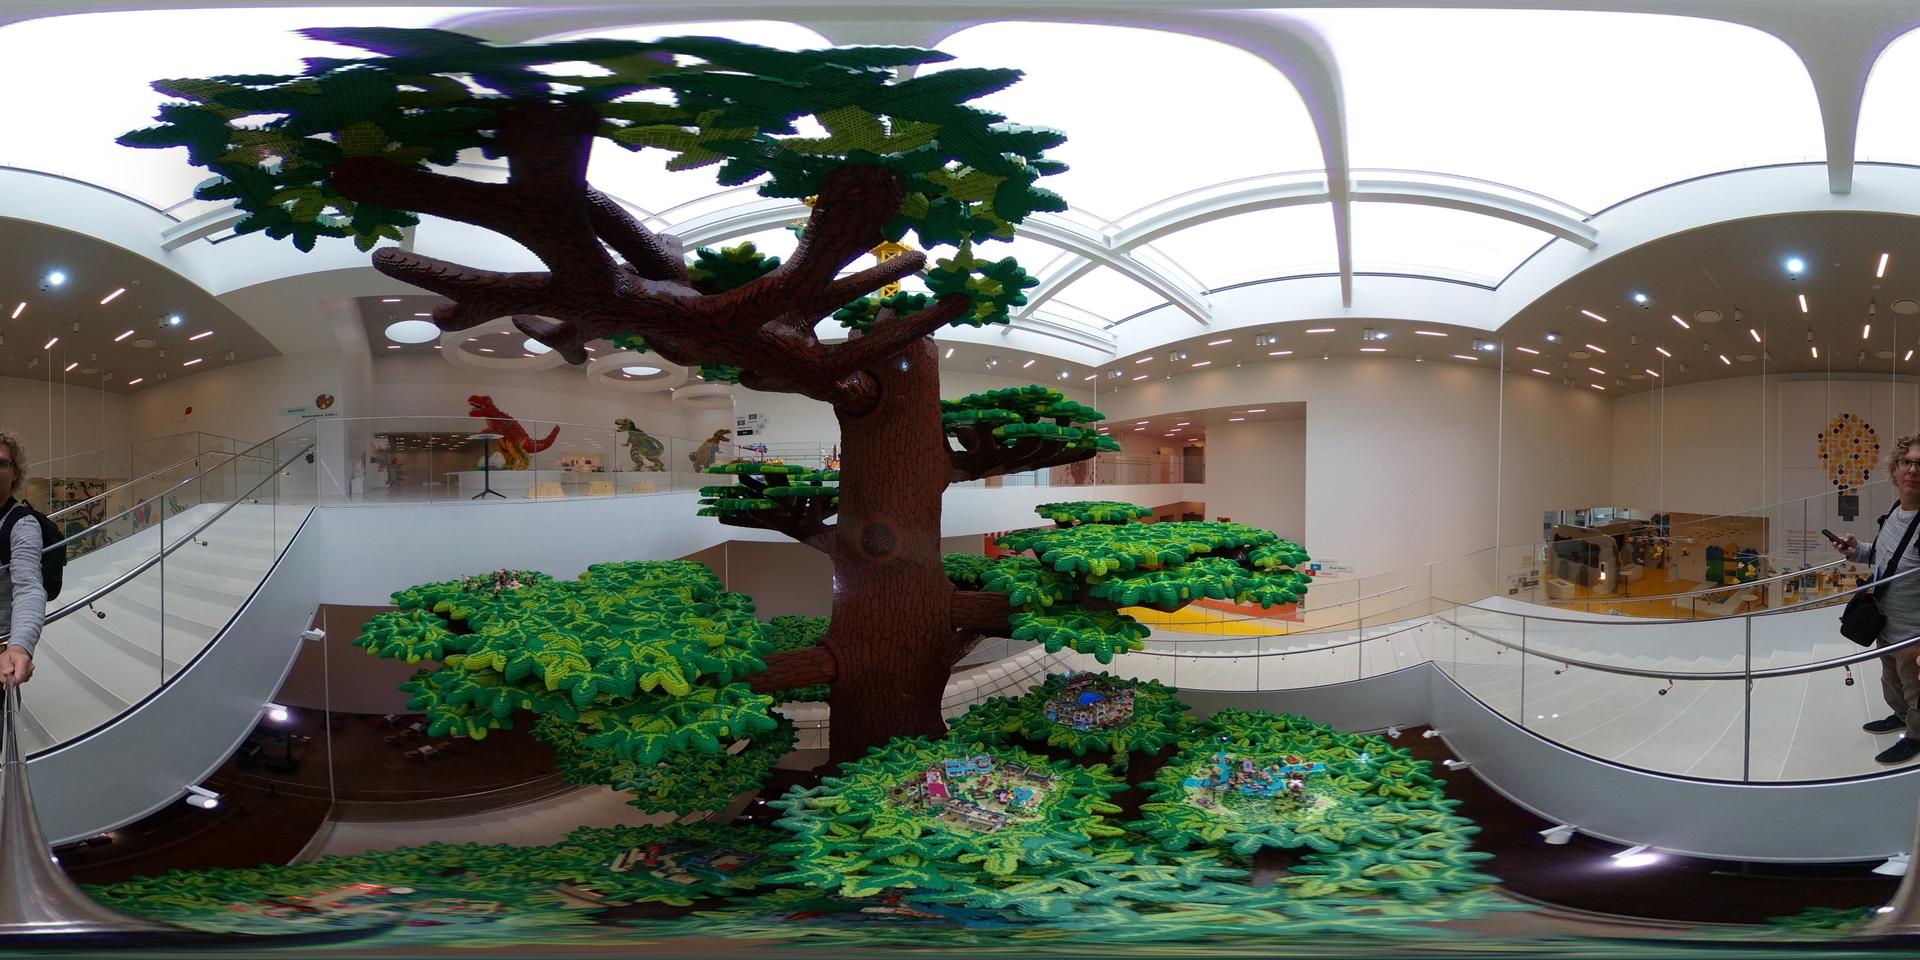
Referred object: the red dinosaur model on the wall

Referred object: the giant LEGO tree